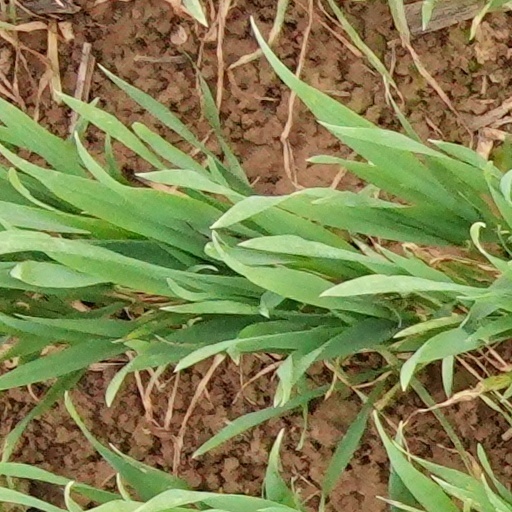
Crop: wheat